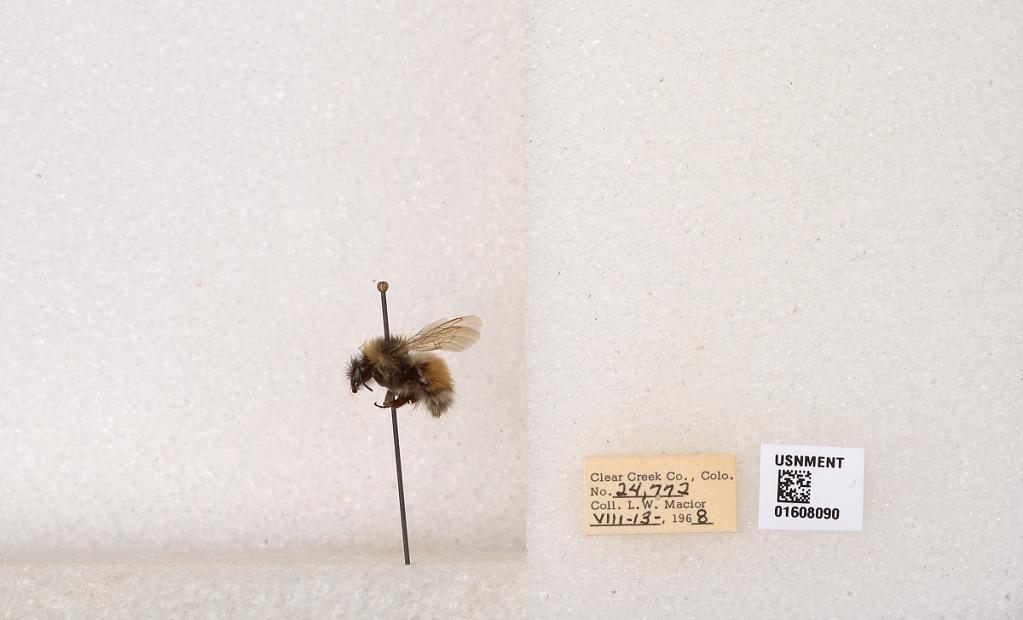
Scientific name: Bombus (Pyrobombus) sylvicola Kirby
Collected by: L. Macior
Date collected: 1968-8-13
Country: United States
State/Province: Colorado
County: Clear Creek
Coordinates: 39.6891, -105.644